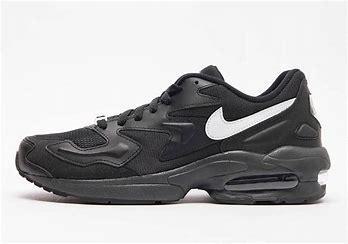
Brand: Nike
Model: Air MAX2 Light